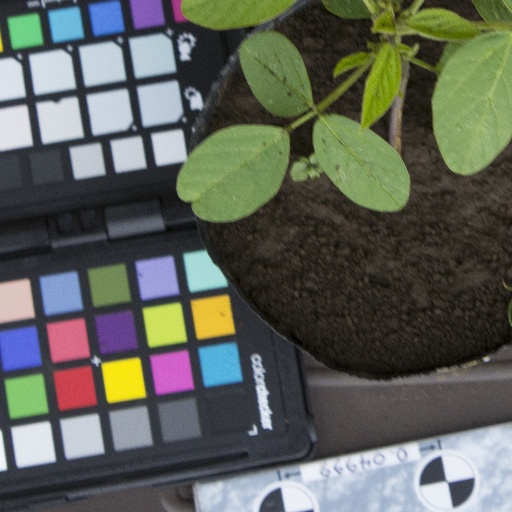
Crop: soybean